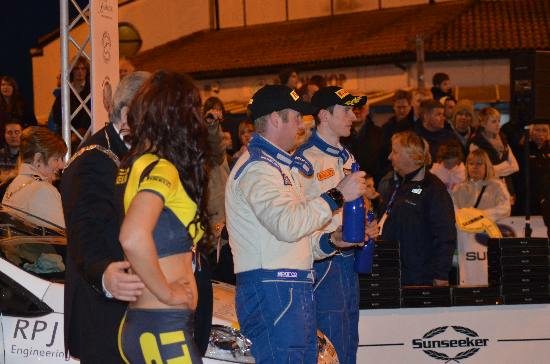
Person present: Yes